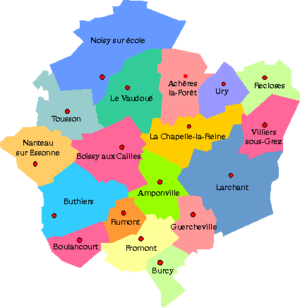
carte du canton nommée
Le canton de La Chapelle-la-Reine est une ancienne division administrative française, située dans le département de Seine-et-Marne et la région Île-de-France.